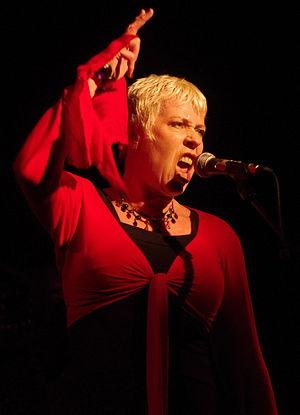
Hazel O'Connor, née le 16 mai 1955 à Coventry, est une actrice et chanteuse britannique. Elle connait la célébrité au début des années 1980 avec le film Breaking Glass, et quelques albums new wave. Par la suite, elle évolue vers un registre folk. Elle mène une carrière plus discrète et continue à sortir des albums.